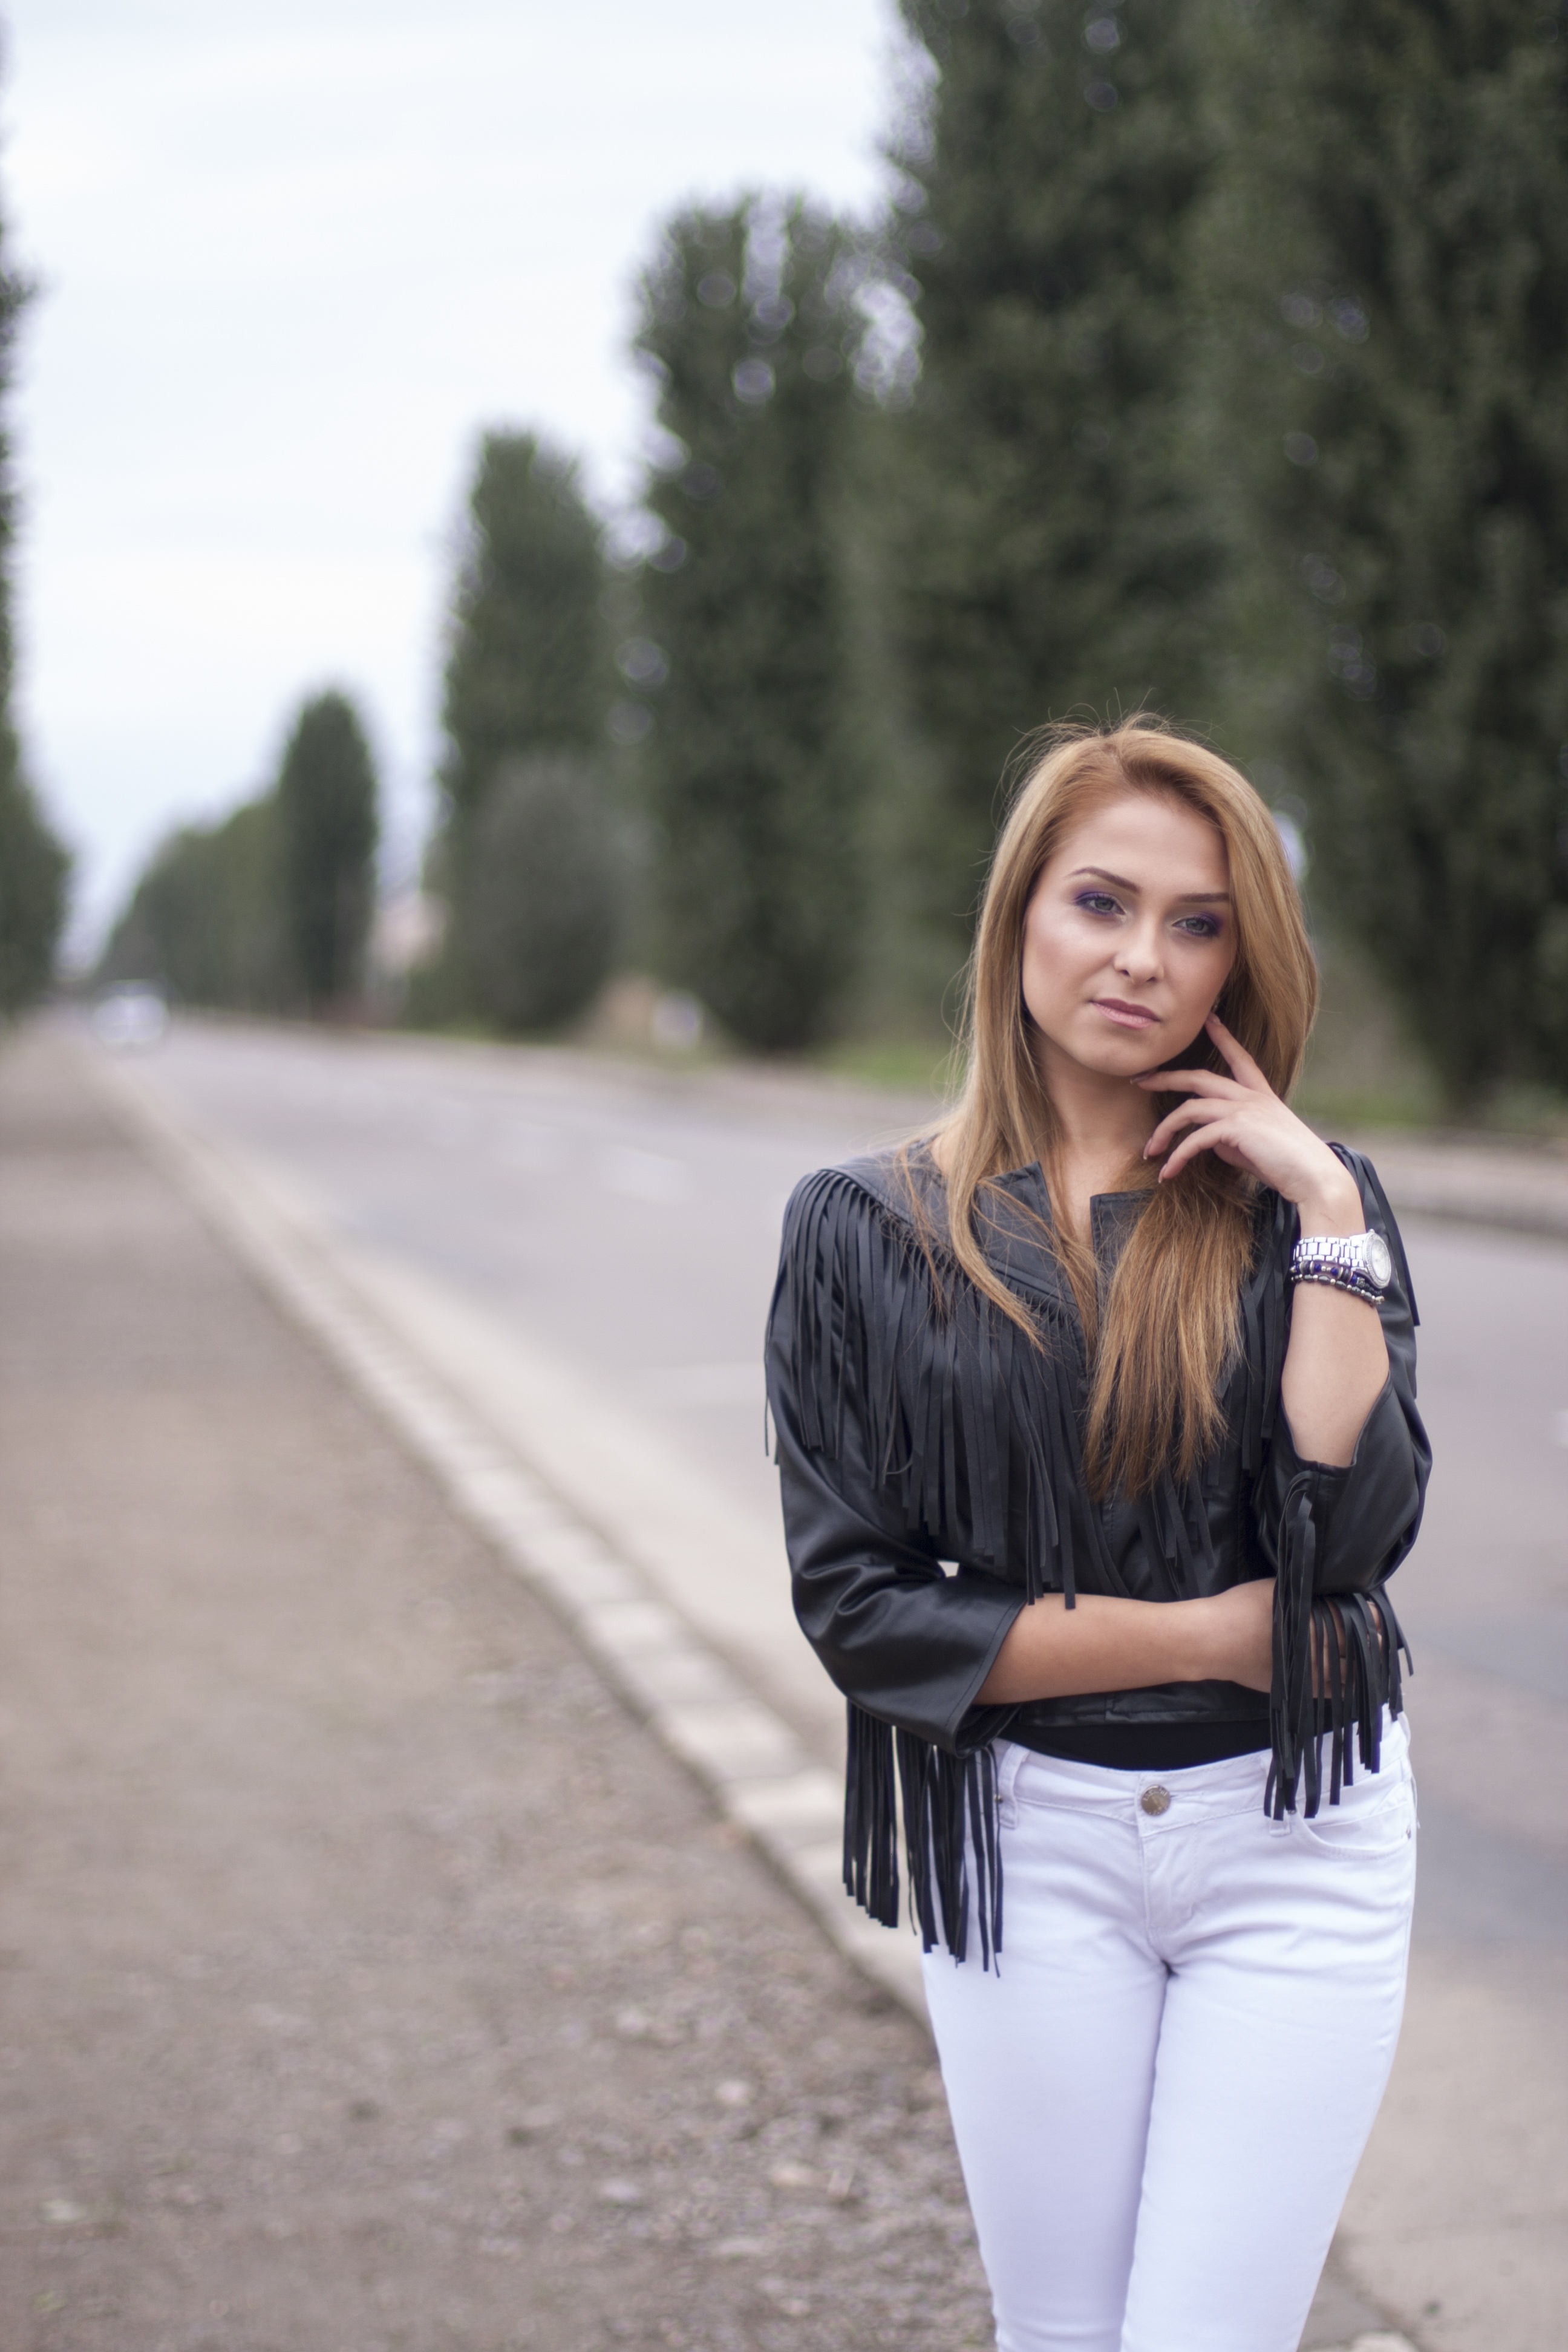
girl, woman, white, photography, highway, portrait, model, spring, fashion, clothing, lady, dress, footwear, photograph, beauty, photo shoot, portrait photography